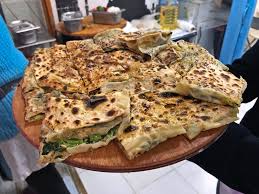
Yemek: gozleme